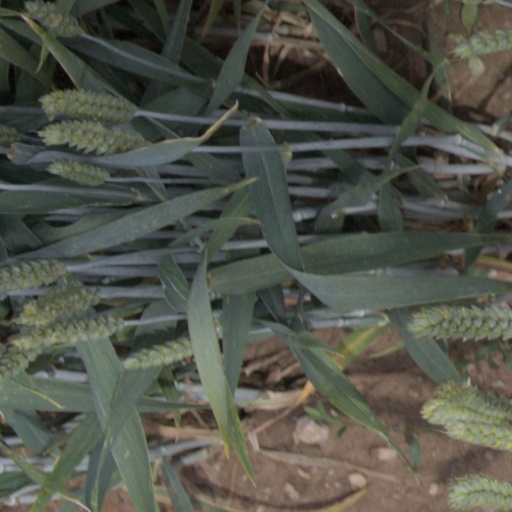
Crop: wheat